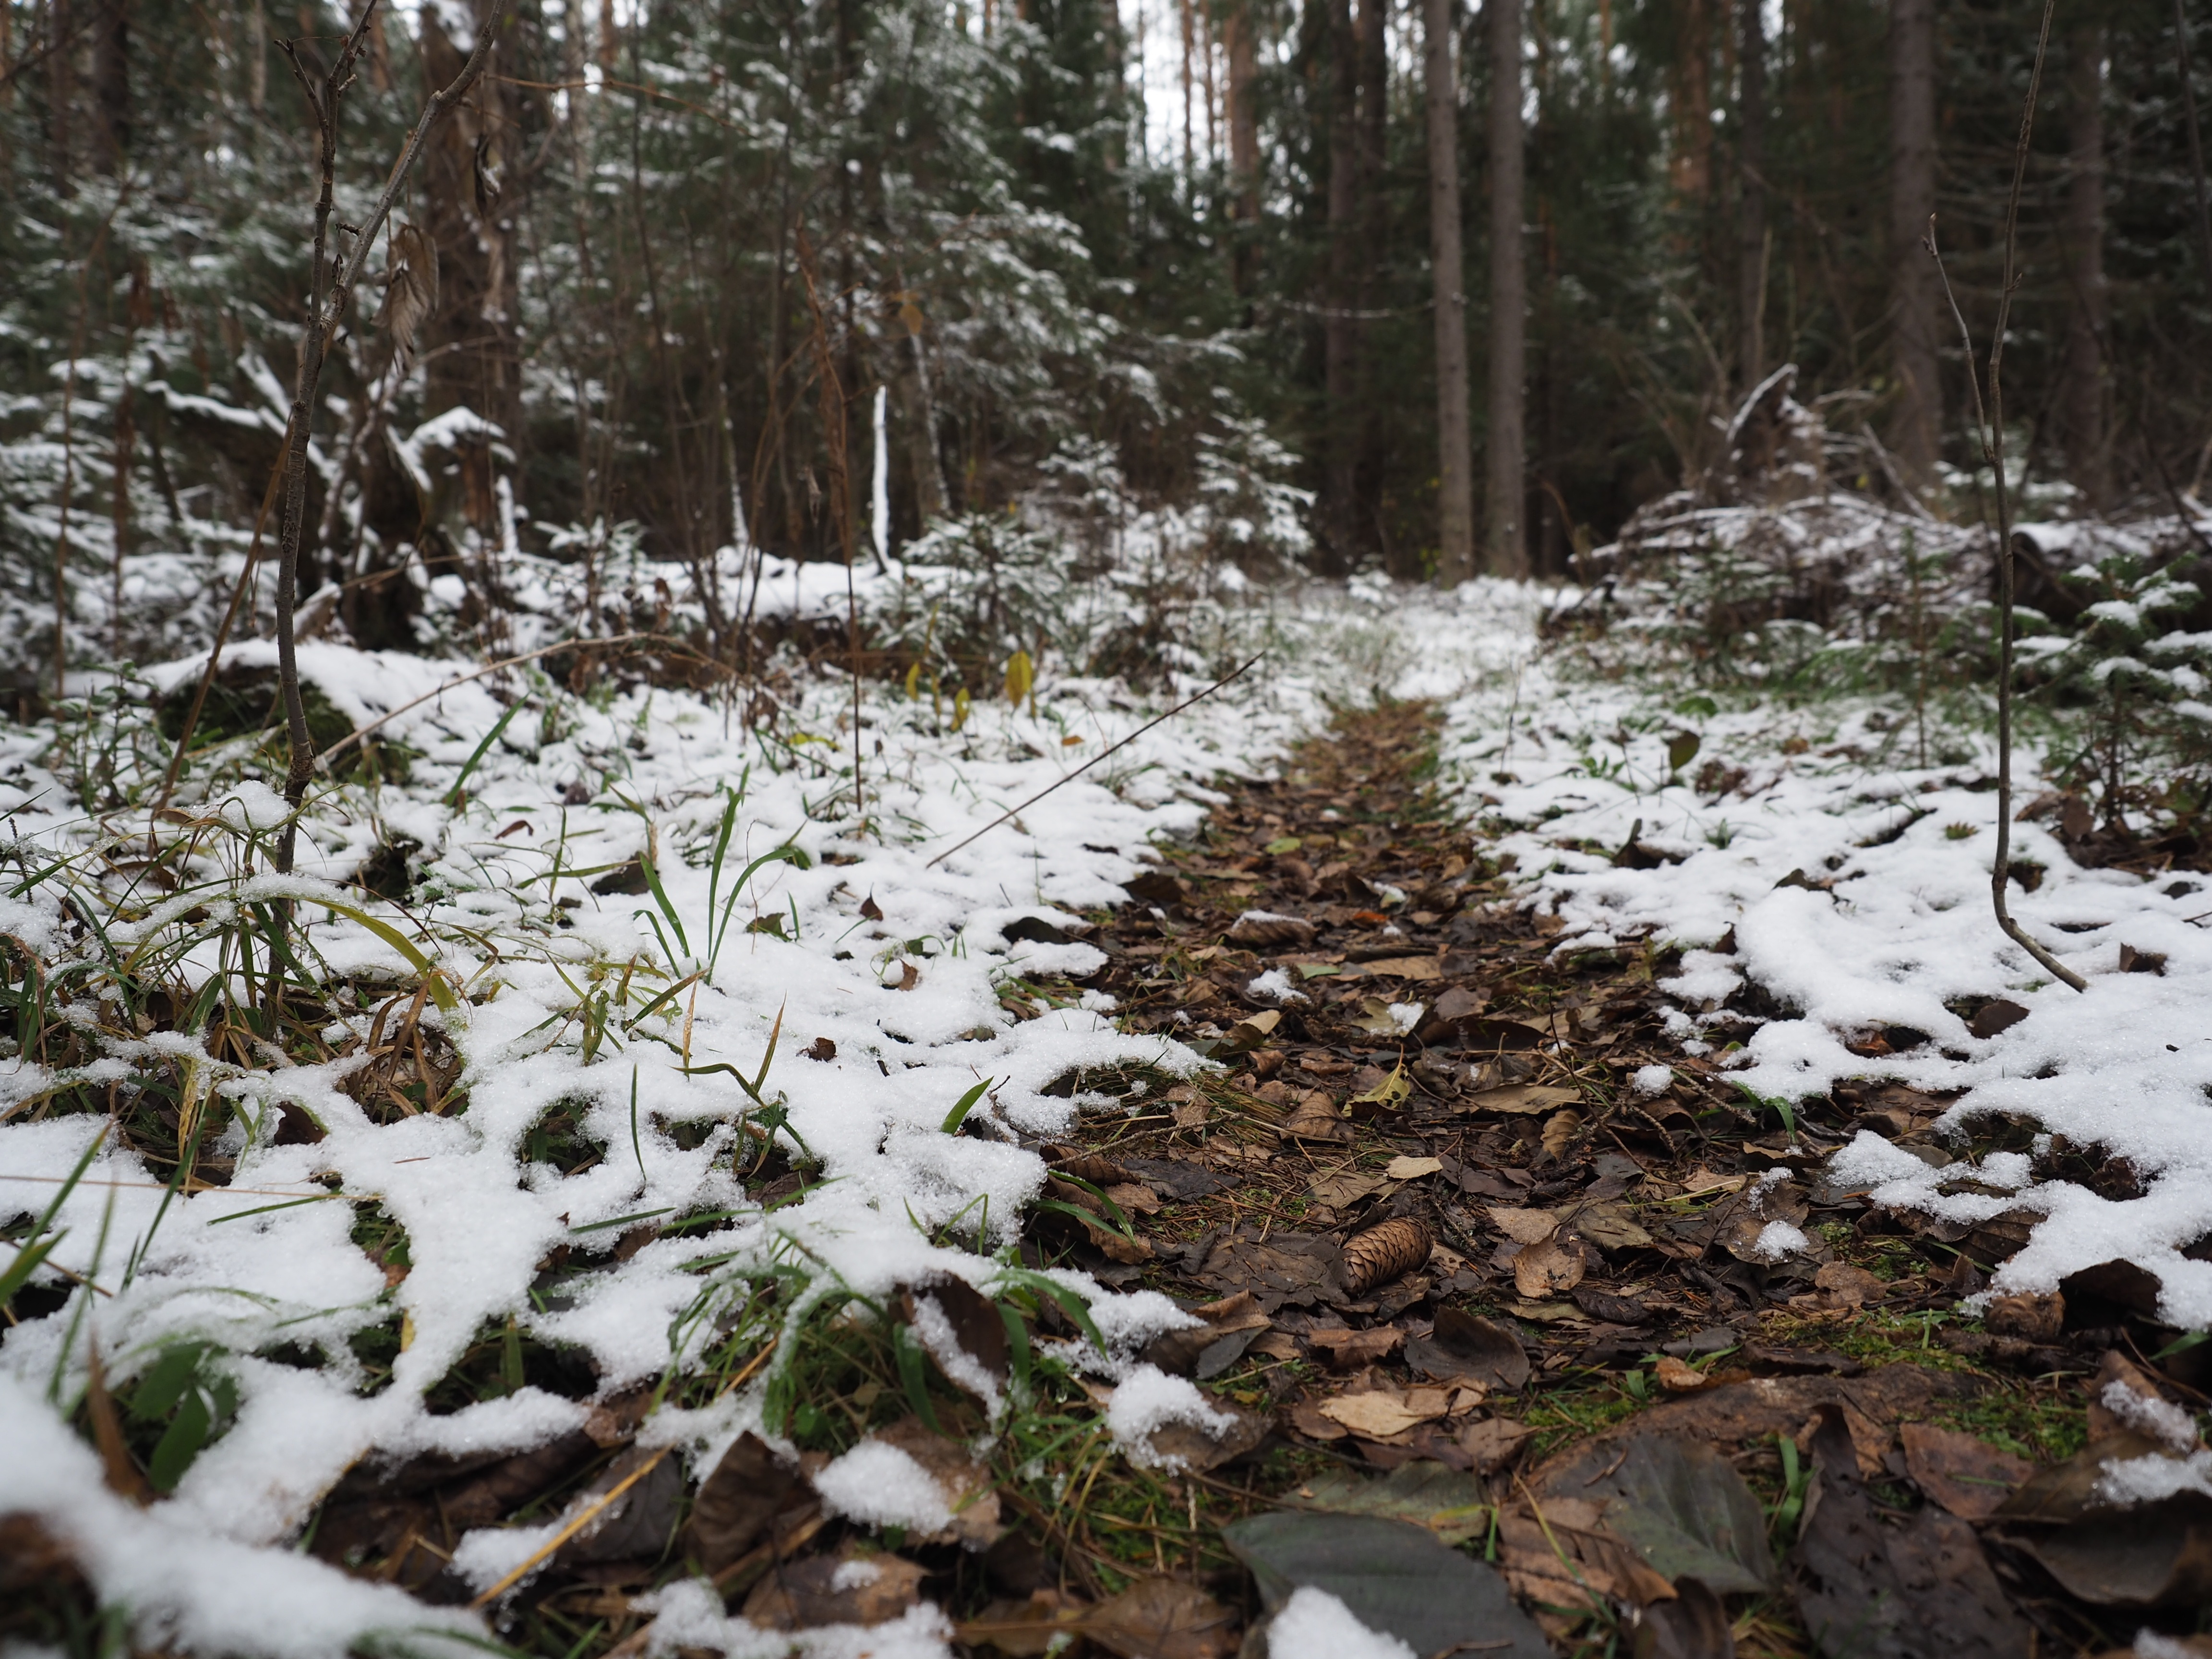
tree, nature, forest, wilderness, branch, snow, cold, winter, trail, frost, stream, weather, season, trees, spruce, russia, woodland, habitat, ecosystem, coldly, winter forest, snowflakes, freezing, winter road, natural environment, geological phenomenon